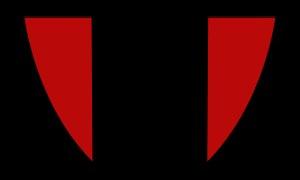
Kiba Inuzuka est un personnage du manga Naruto. Toujours accompagné de son chien Akamaru, il fait partie de l'équipe 8 de Konoha, dirigée par Kurenaï, avec Hinata et Shino.
Les clans sont des familles avec des particularités différente d'une famille à une autre